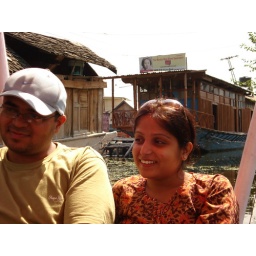
in front of our house boat